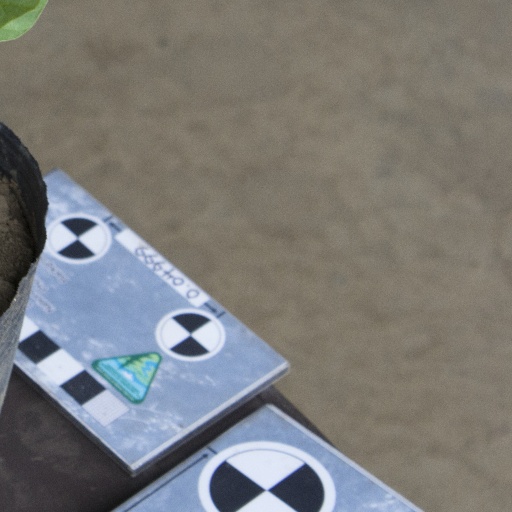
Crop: soybean